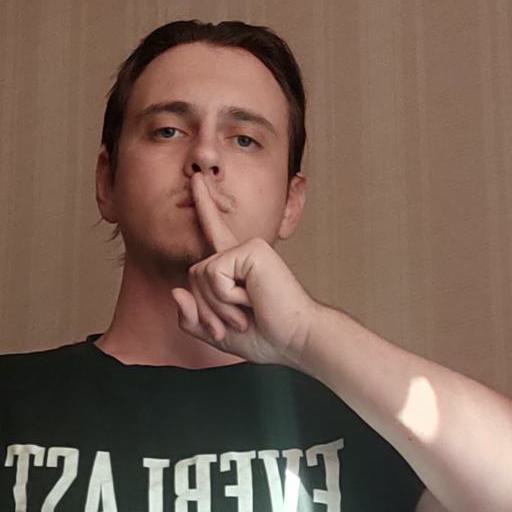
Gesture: mute